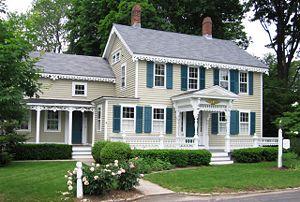
Essex est une ville située dans le comté de Middlesex, dans l'État du Connecticut, aux États-Unis. Lors du recensement de 2010, Essex avait une population totale de 6 683 habitants. Elle se compose de trois villages : Essex Village, Centerbrook et Ivoryton.